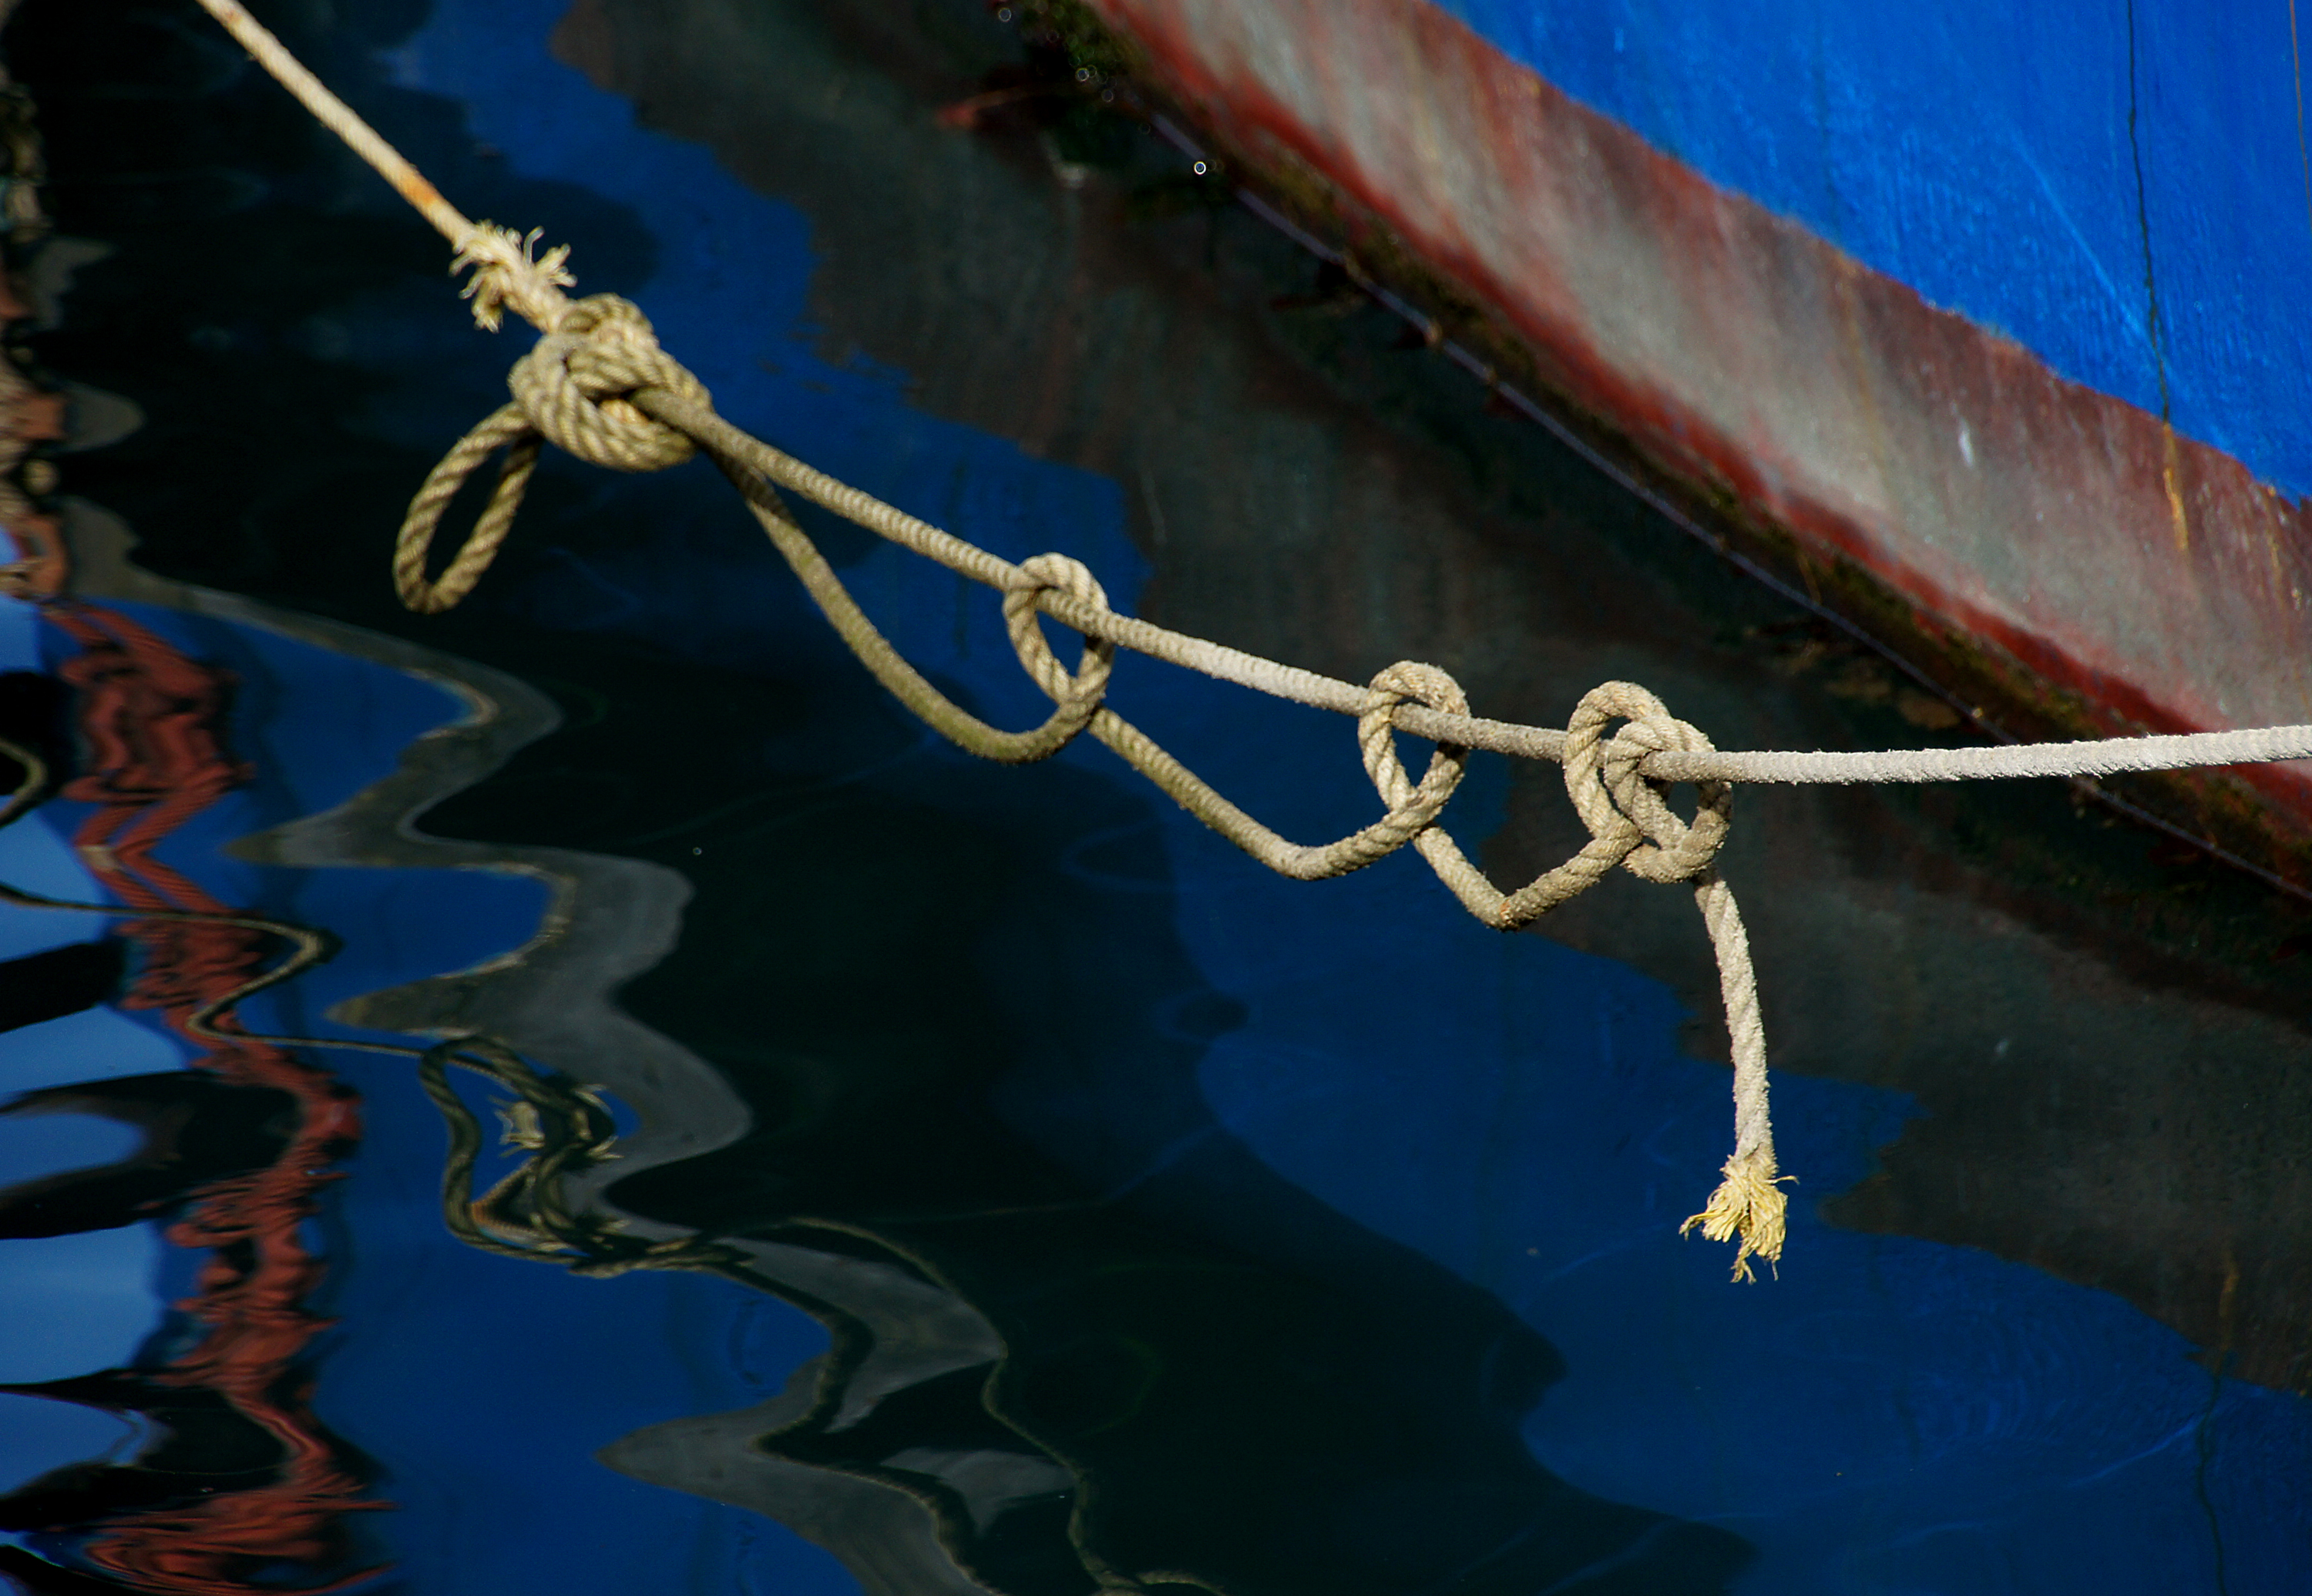
wing, reflection, vehicle, sailing, blue, boats, ships, ropes, bows, bouys, hulls, clets, screenshot